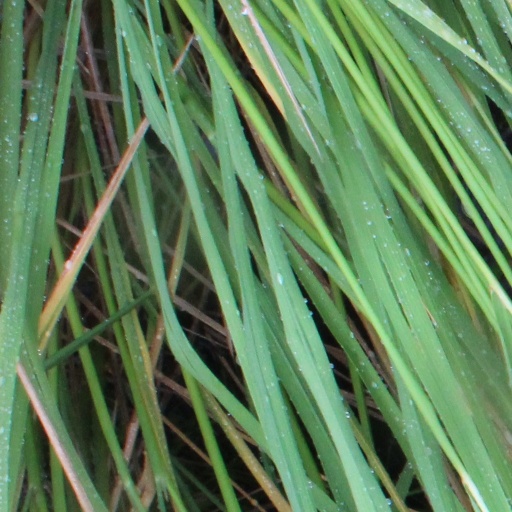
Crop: rice